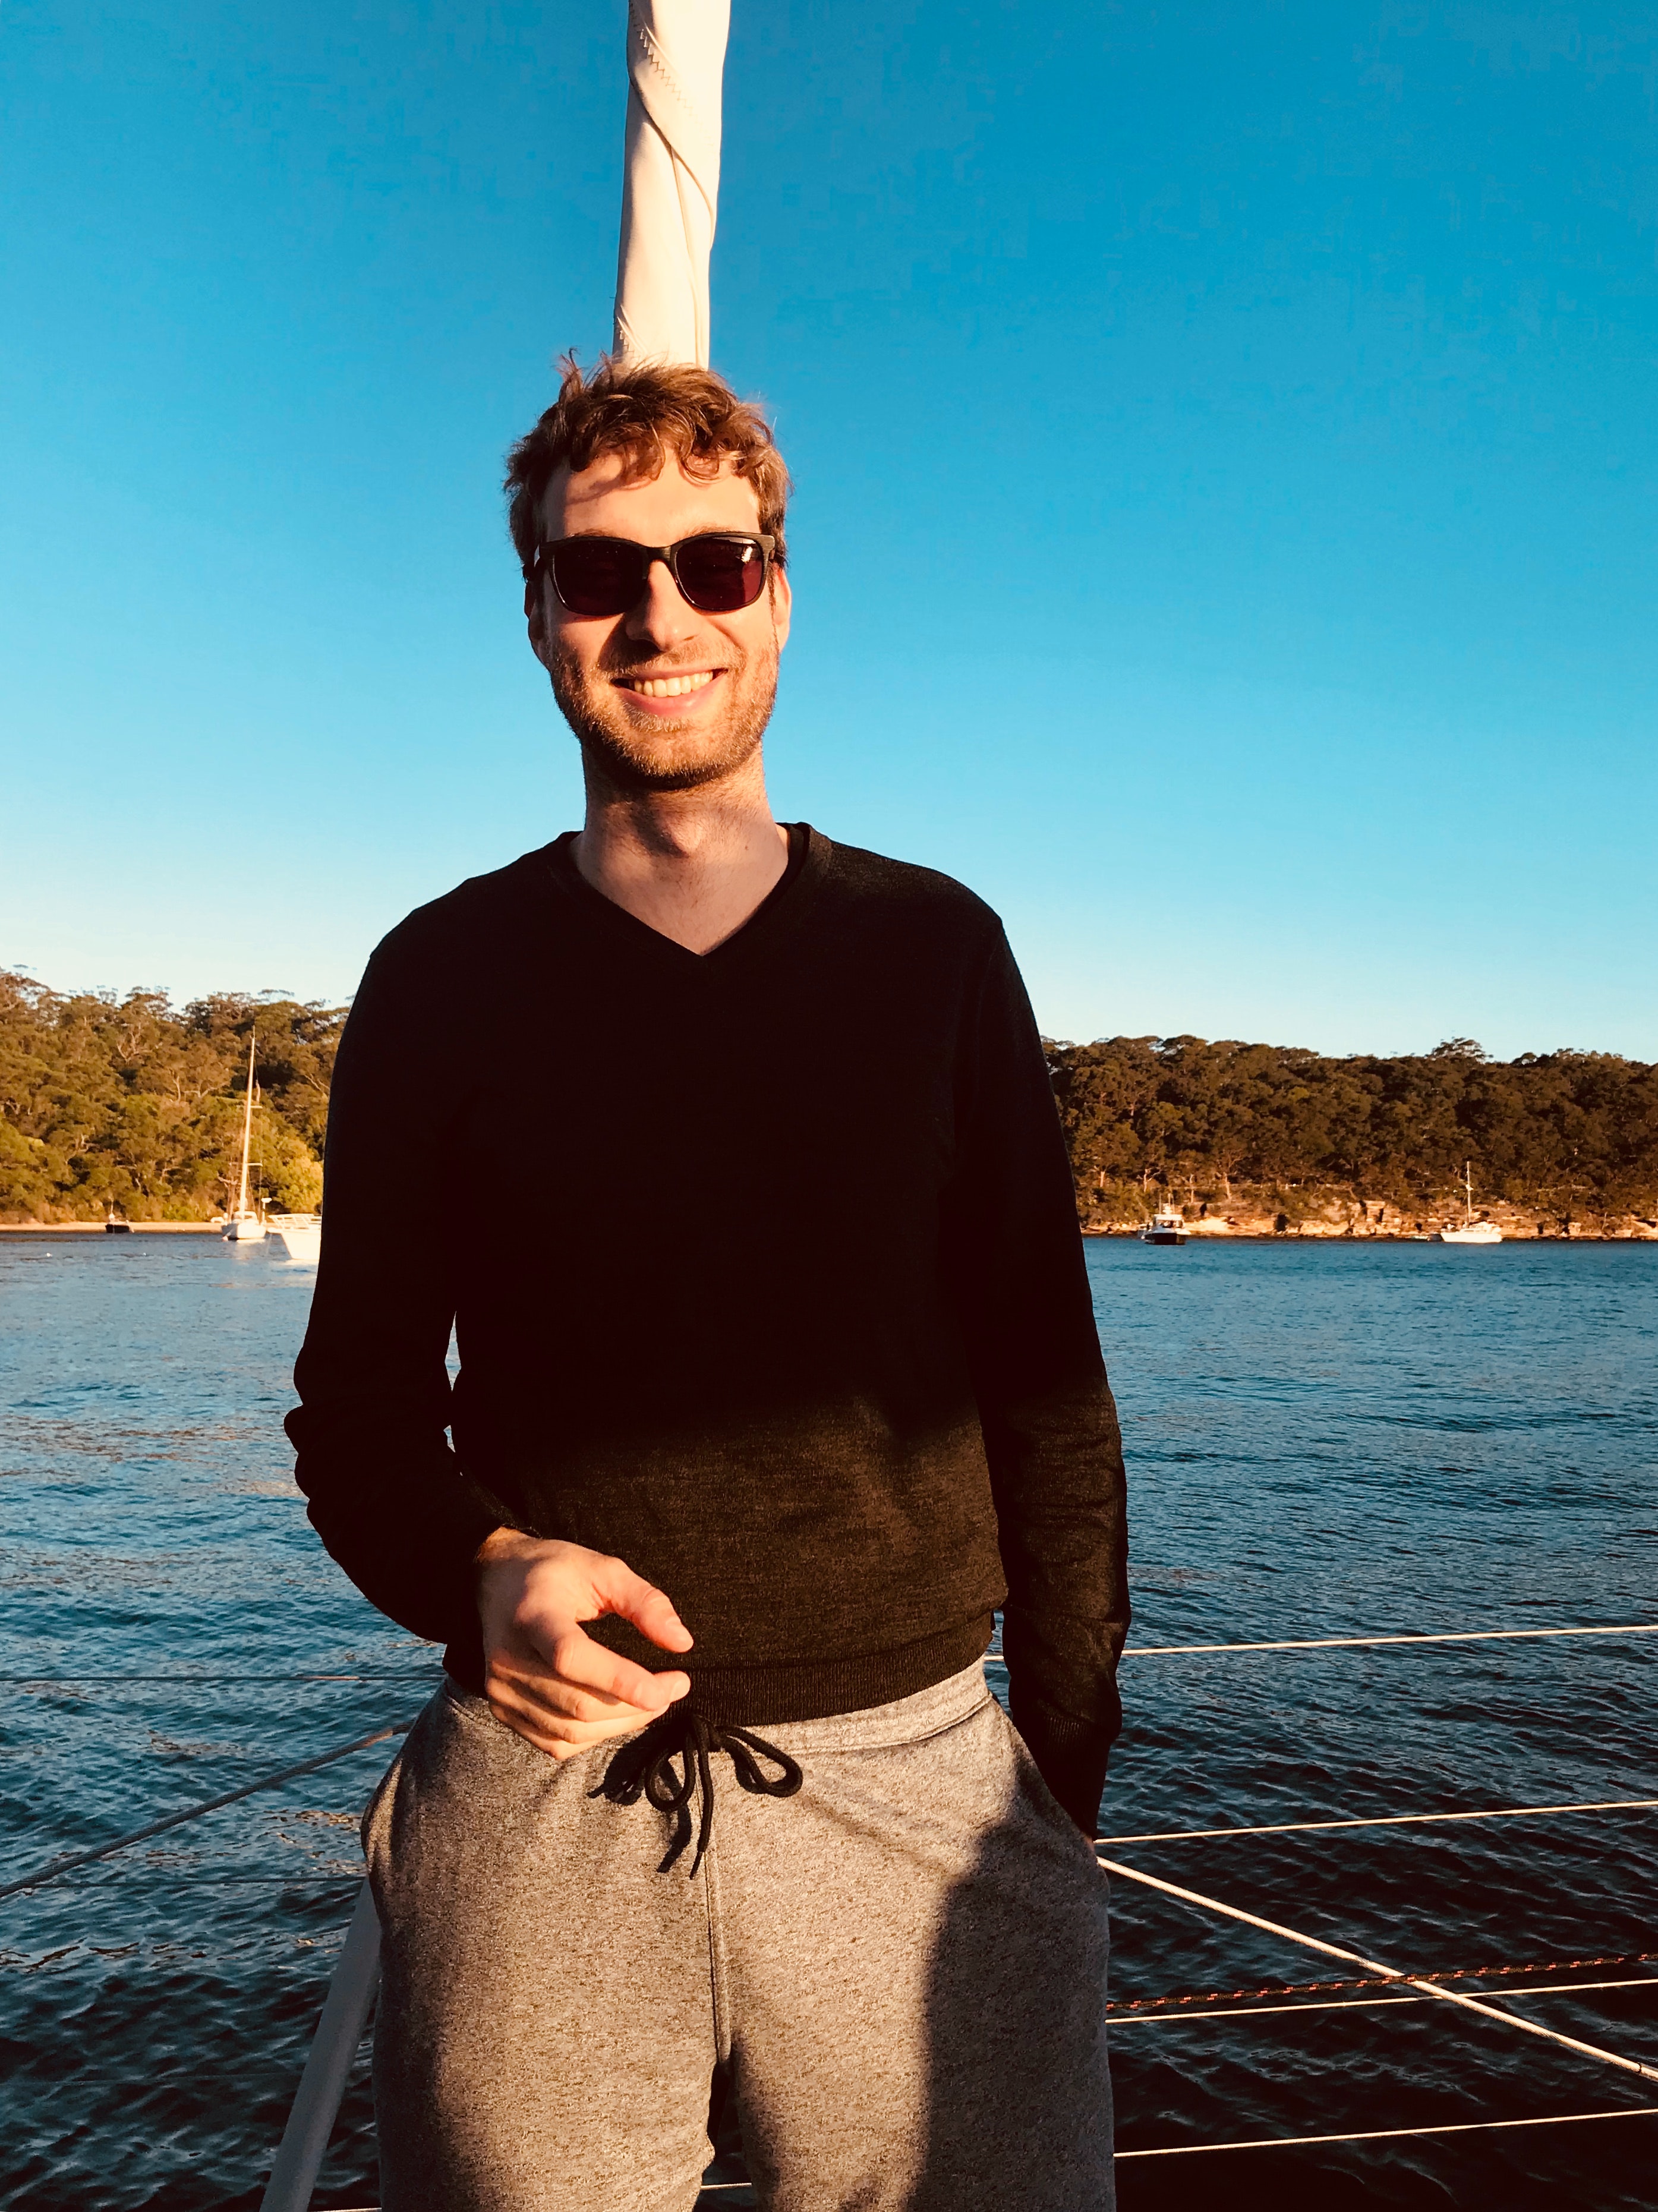
eyewear, sunglasses, cool, sky, standing, vacation, fashion, summer, glasses, sea, lake, photography, outerwear, vision care, happy, tourism, neck, ocean, travel, horizon, photo shoot, top, dress shirt, t shirt